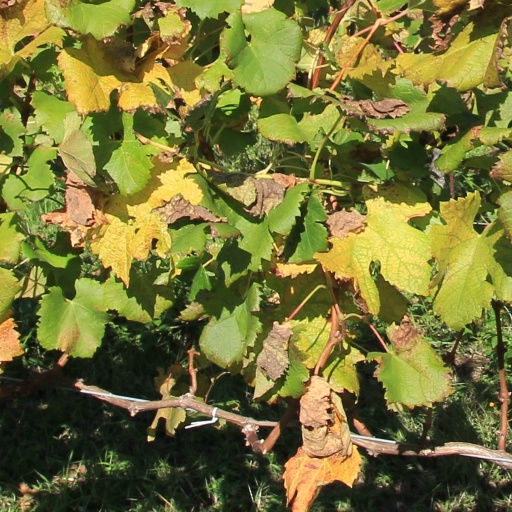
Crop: grape